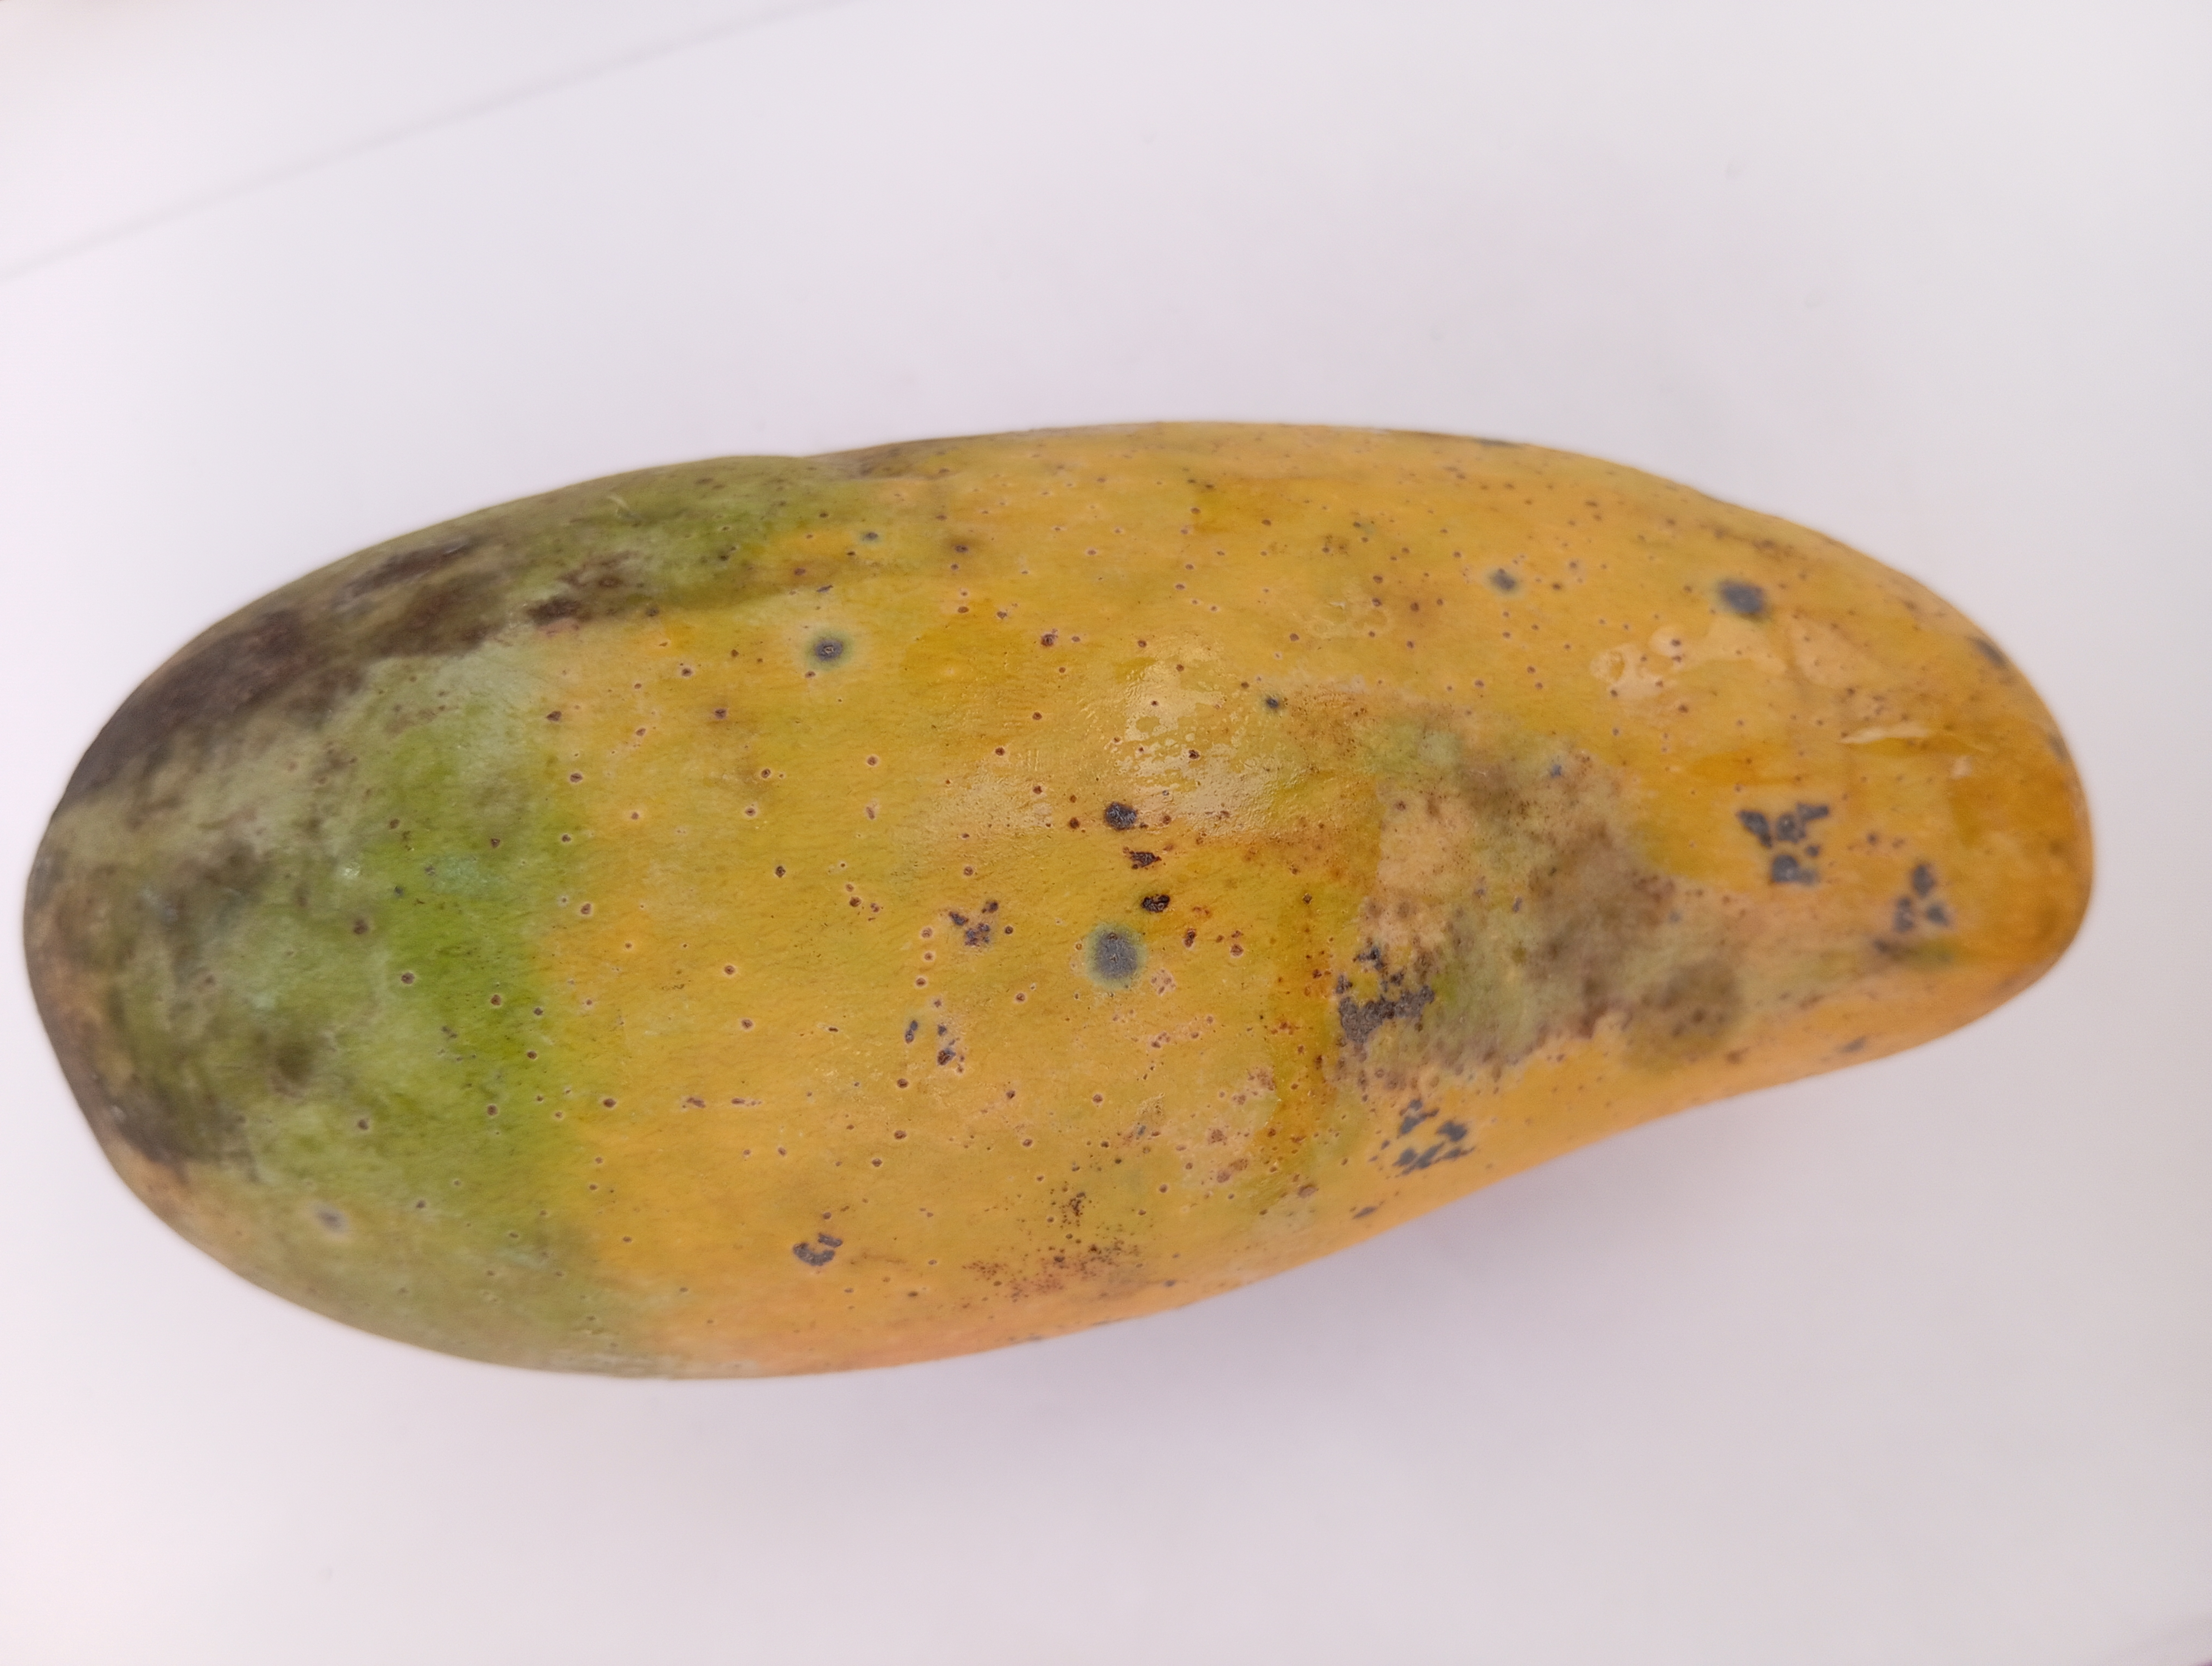
Mango variety: Banana